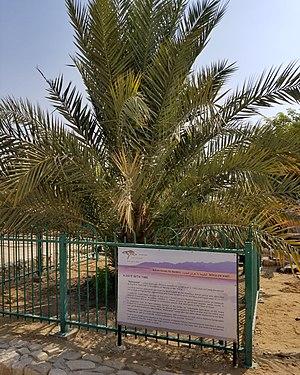
Le seul exemplaire d'un palmier dattier de Judée situé à Kibboutz Ketura, Israël. Il a germé en 2005 à partir d'une graine de 2000 ans qui a été trouvée dans les fouilles de Massada, et il est surnommé ""Mathusalem""."